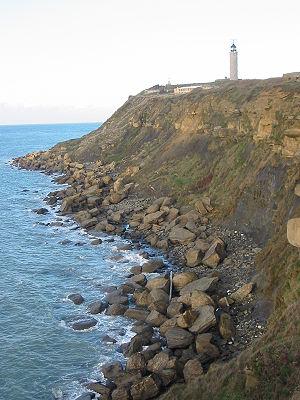
Cap Gris-Nez, Région Nord-Pas-de-Calais, France (Pas de Calais)
Le Boulonnais est une région naturelle maritime et bocagère située sur le littoral de la Manche, dans le département du Pas-de-Calais.